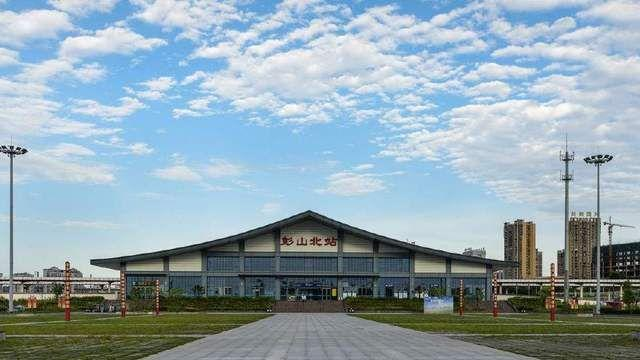
地标名称：彭山北站
所在城市：眉山市·彭山区